Hard Lesbian: Quick and Deep

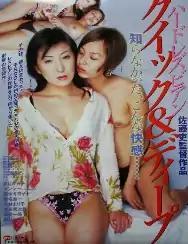
Theatrical poster

("aka" Coming Out and ) is a 2005 Japanese "pink film" directed by Osamu Satō. It won the awards for Best Film, Eighth Place and Best New Actress at the Pink Grand Prix ceremony.